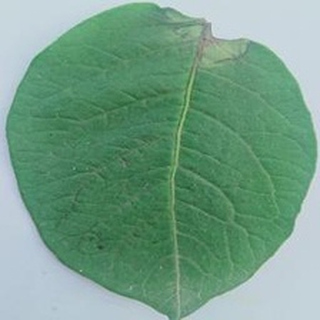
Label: potato_late_blight